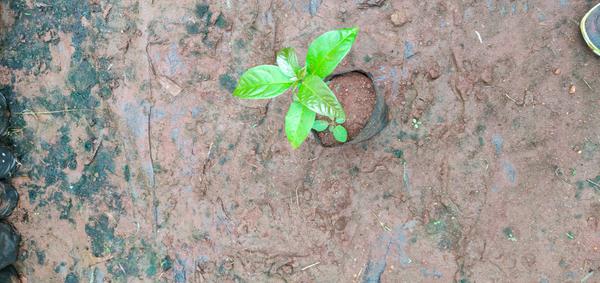
Plant: Avacado